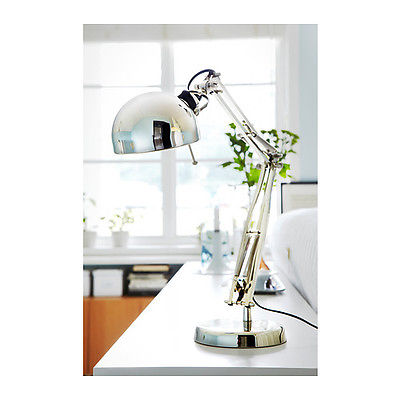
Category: lamp